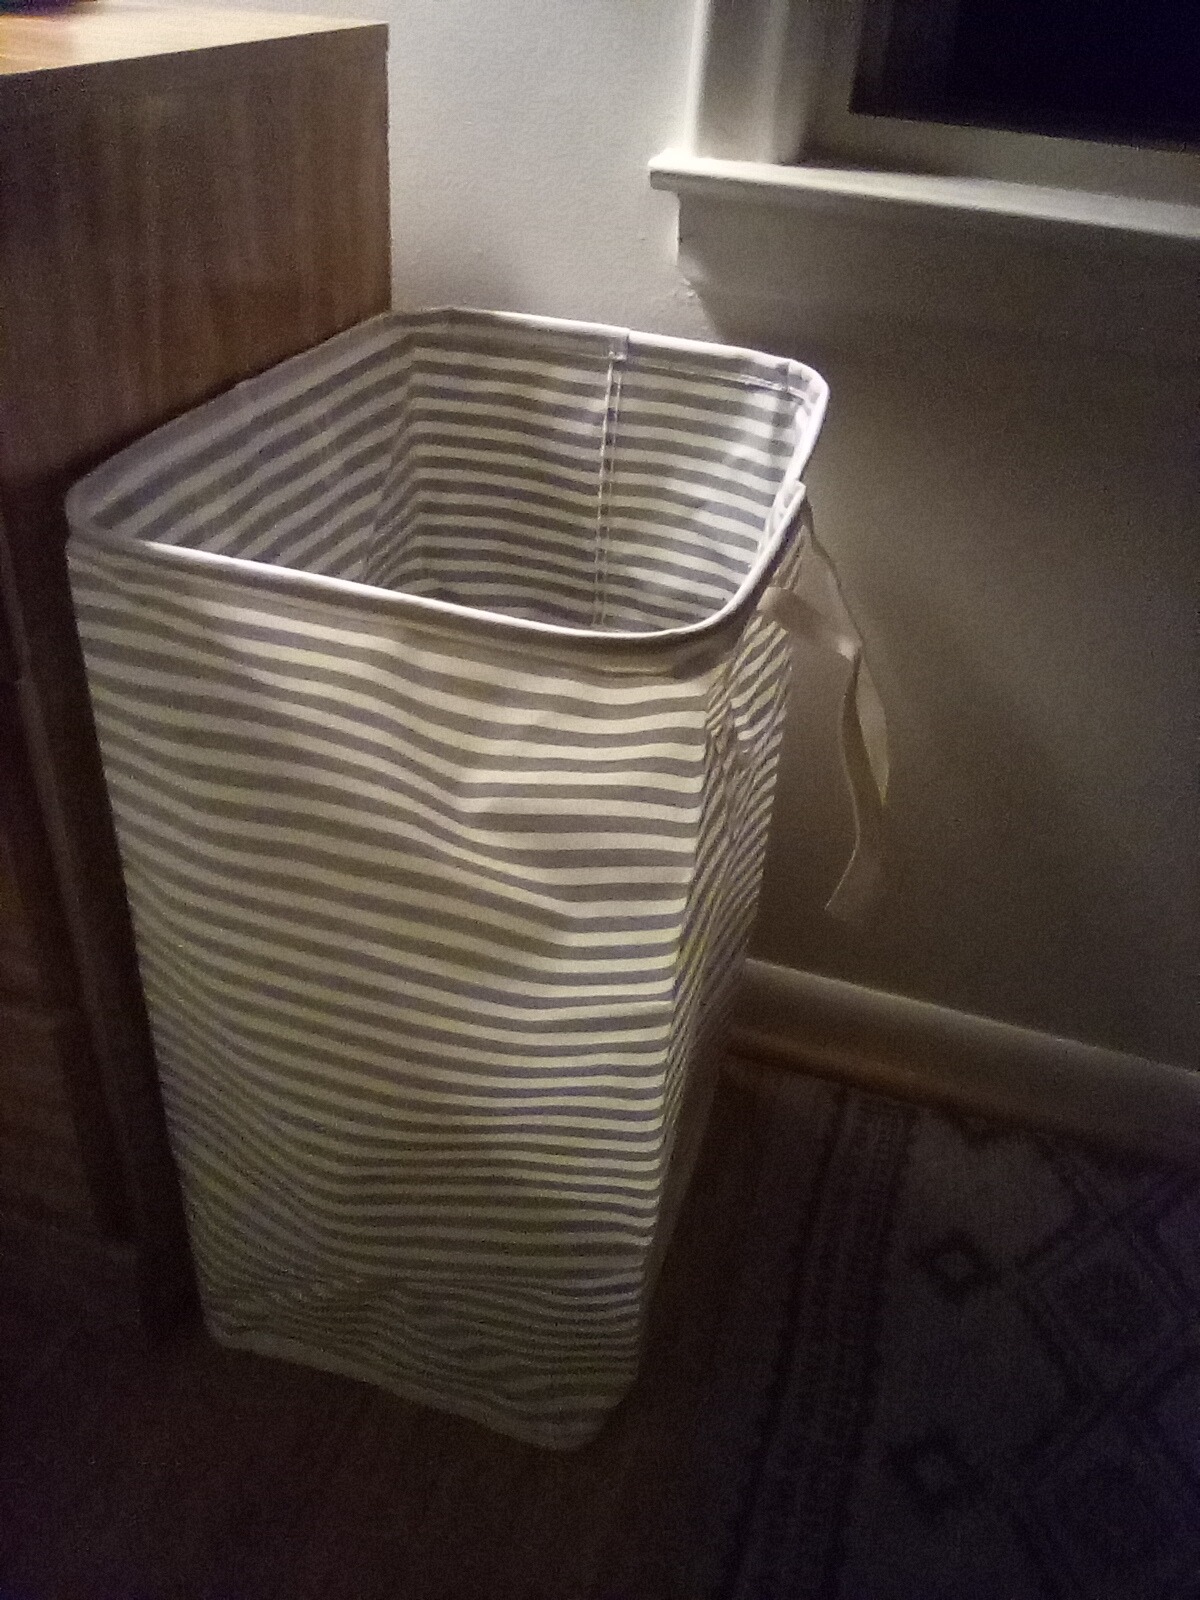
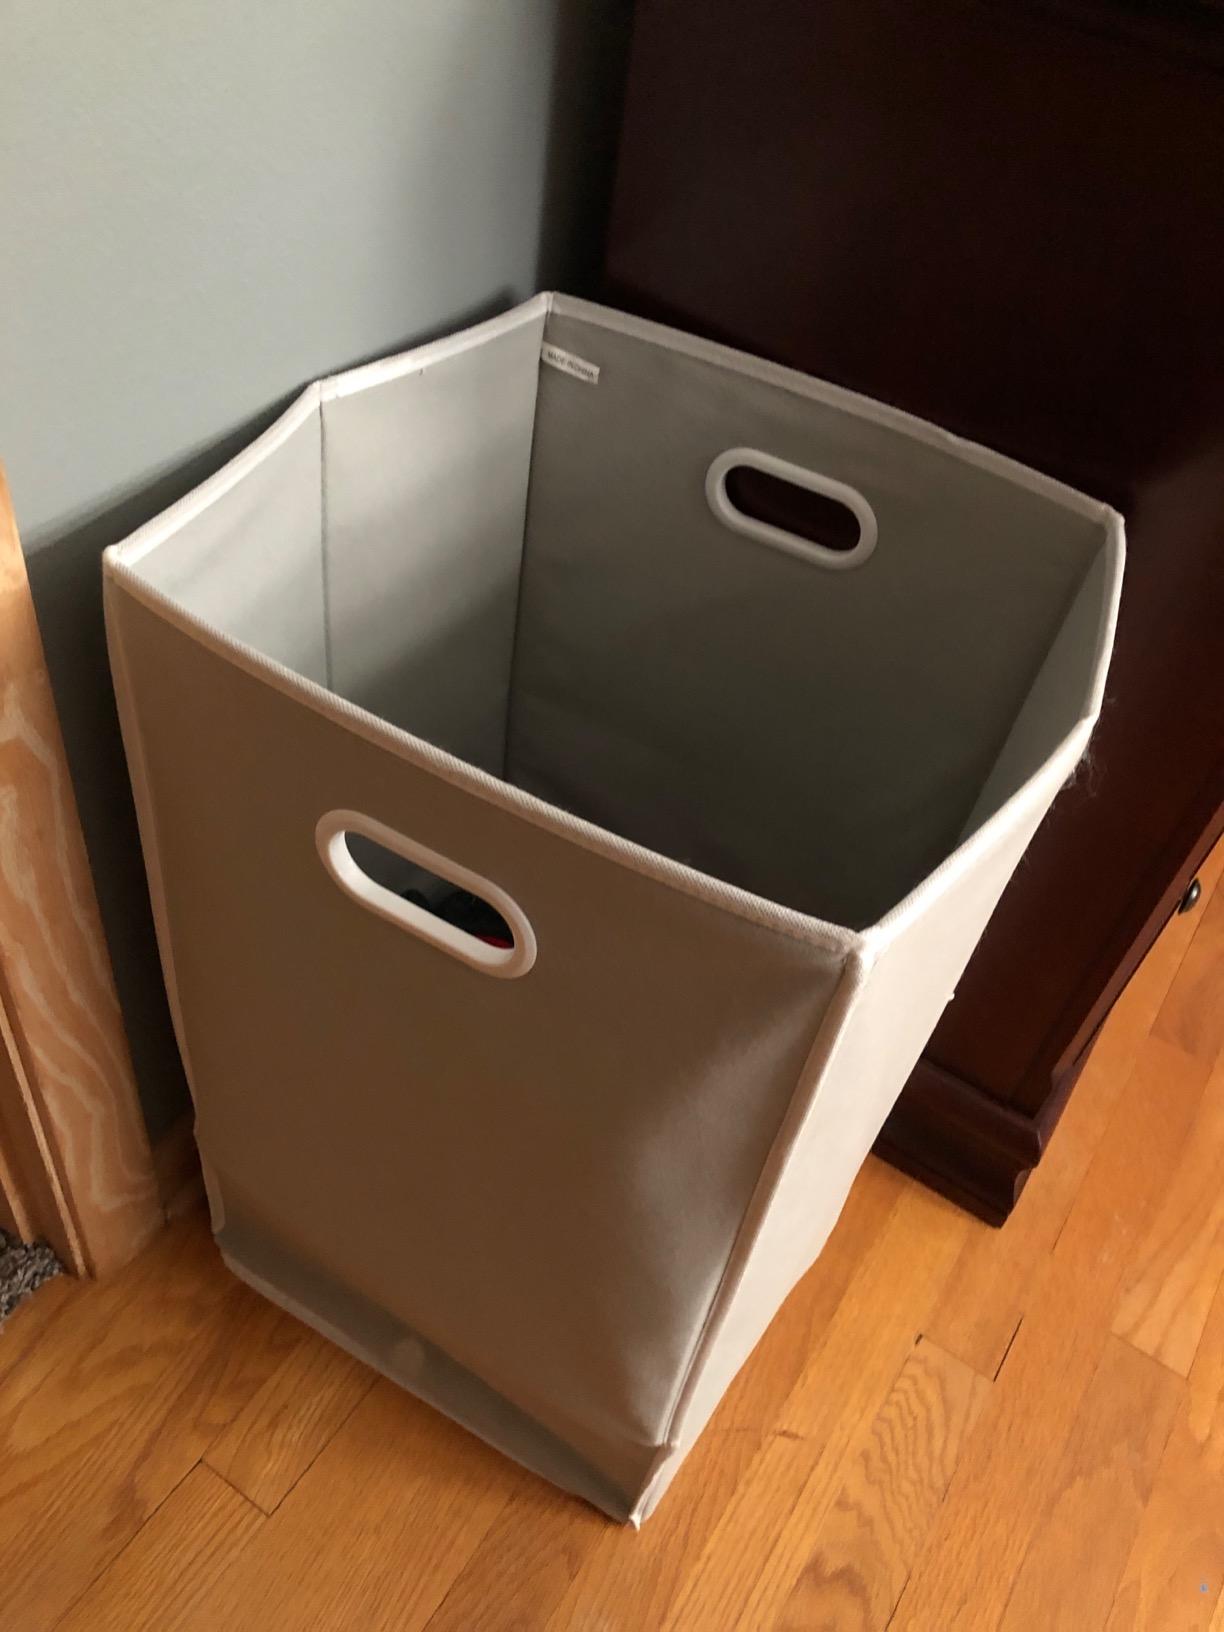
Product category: items_hamper
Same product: no